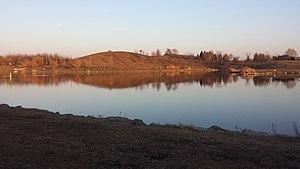
Montagne artificielle du côté Est du Parc de la Cité de Saint-Hubert.
45° 29′ 12″ N, 73° 24′ 31″ O